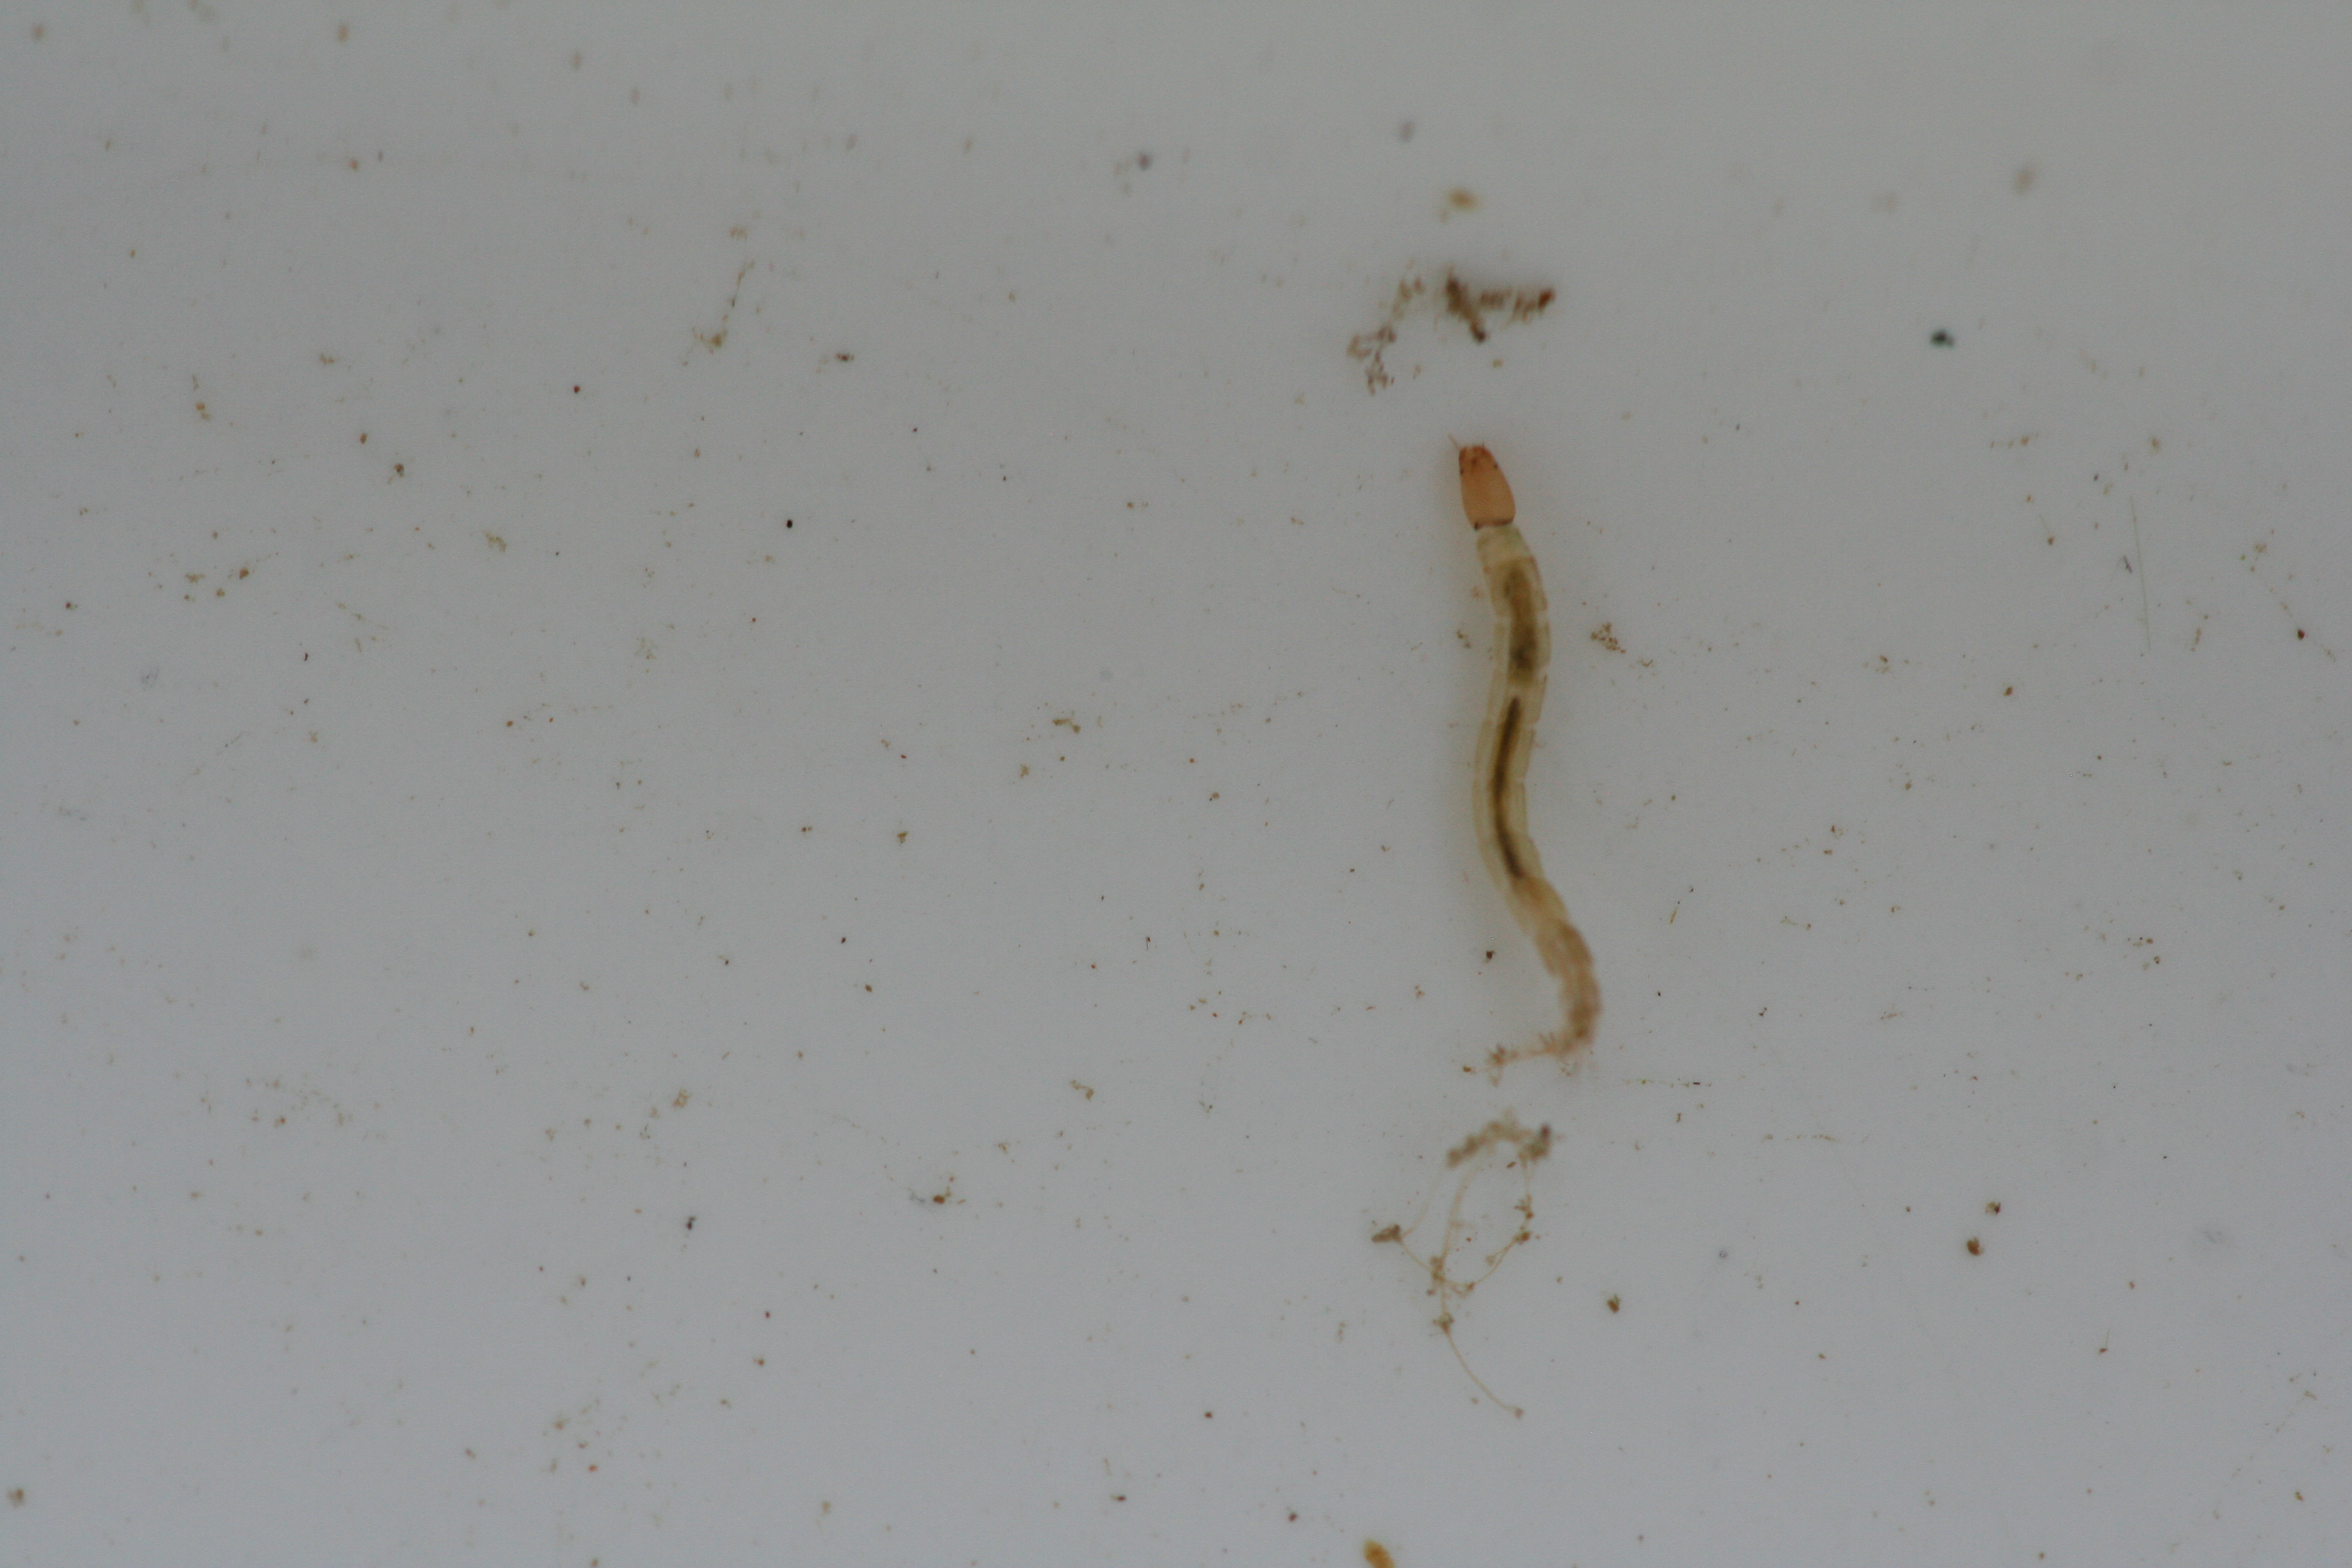
Macroinvertebrate group: true_flies